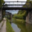
Label: bridge